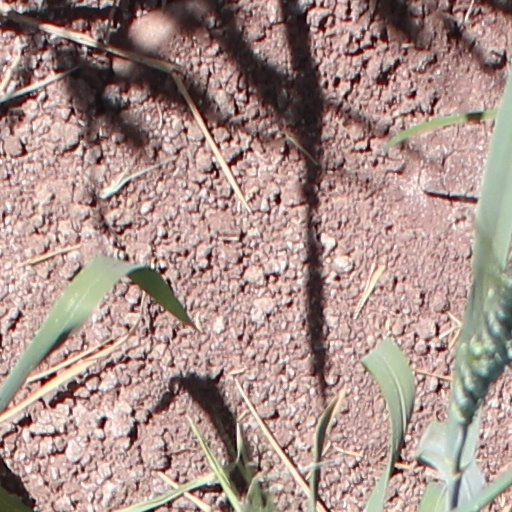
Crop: wheat